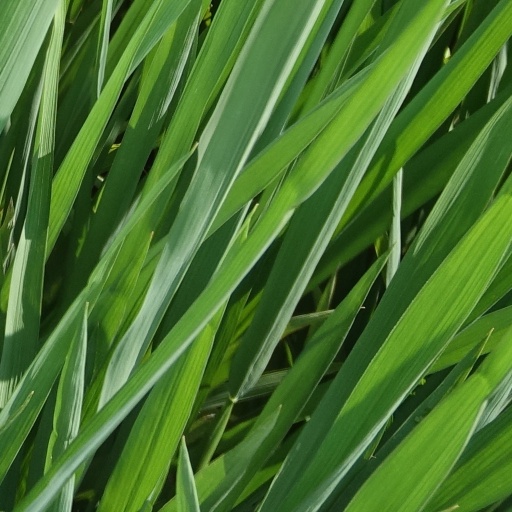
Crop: rice